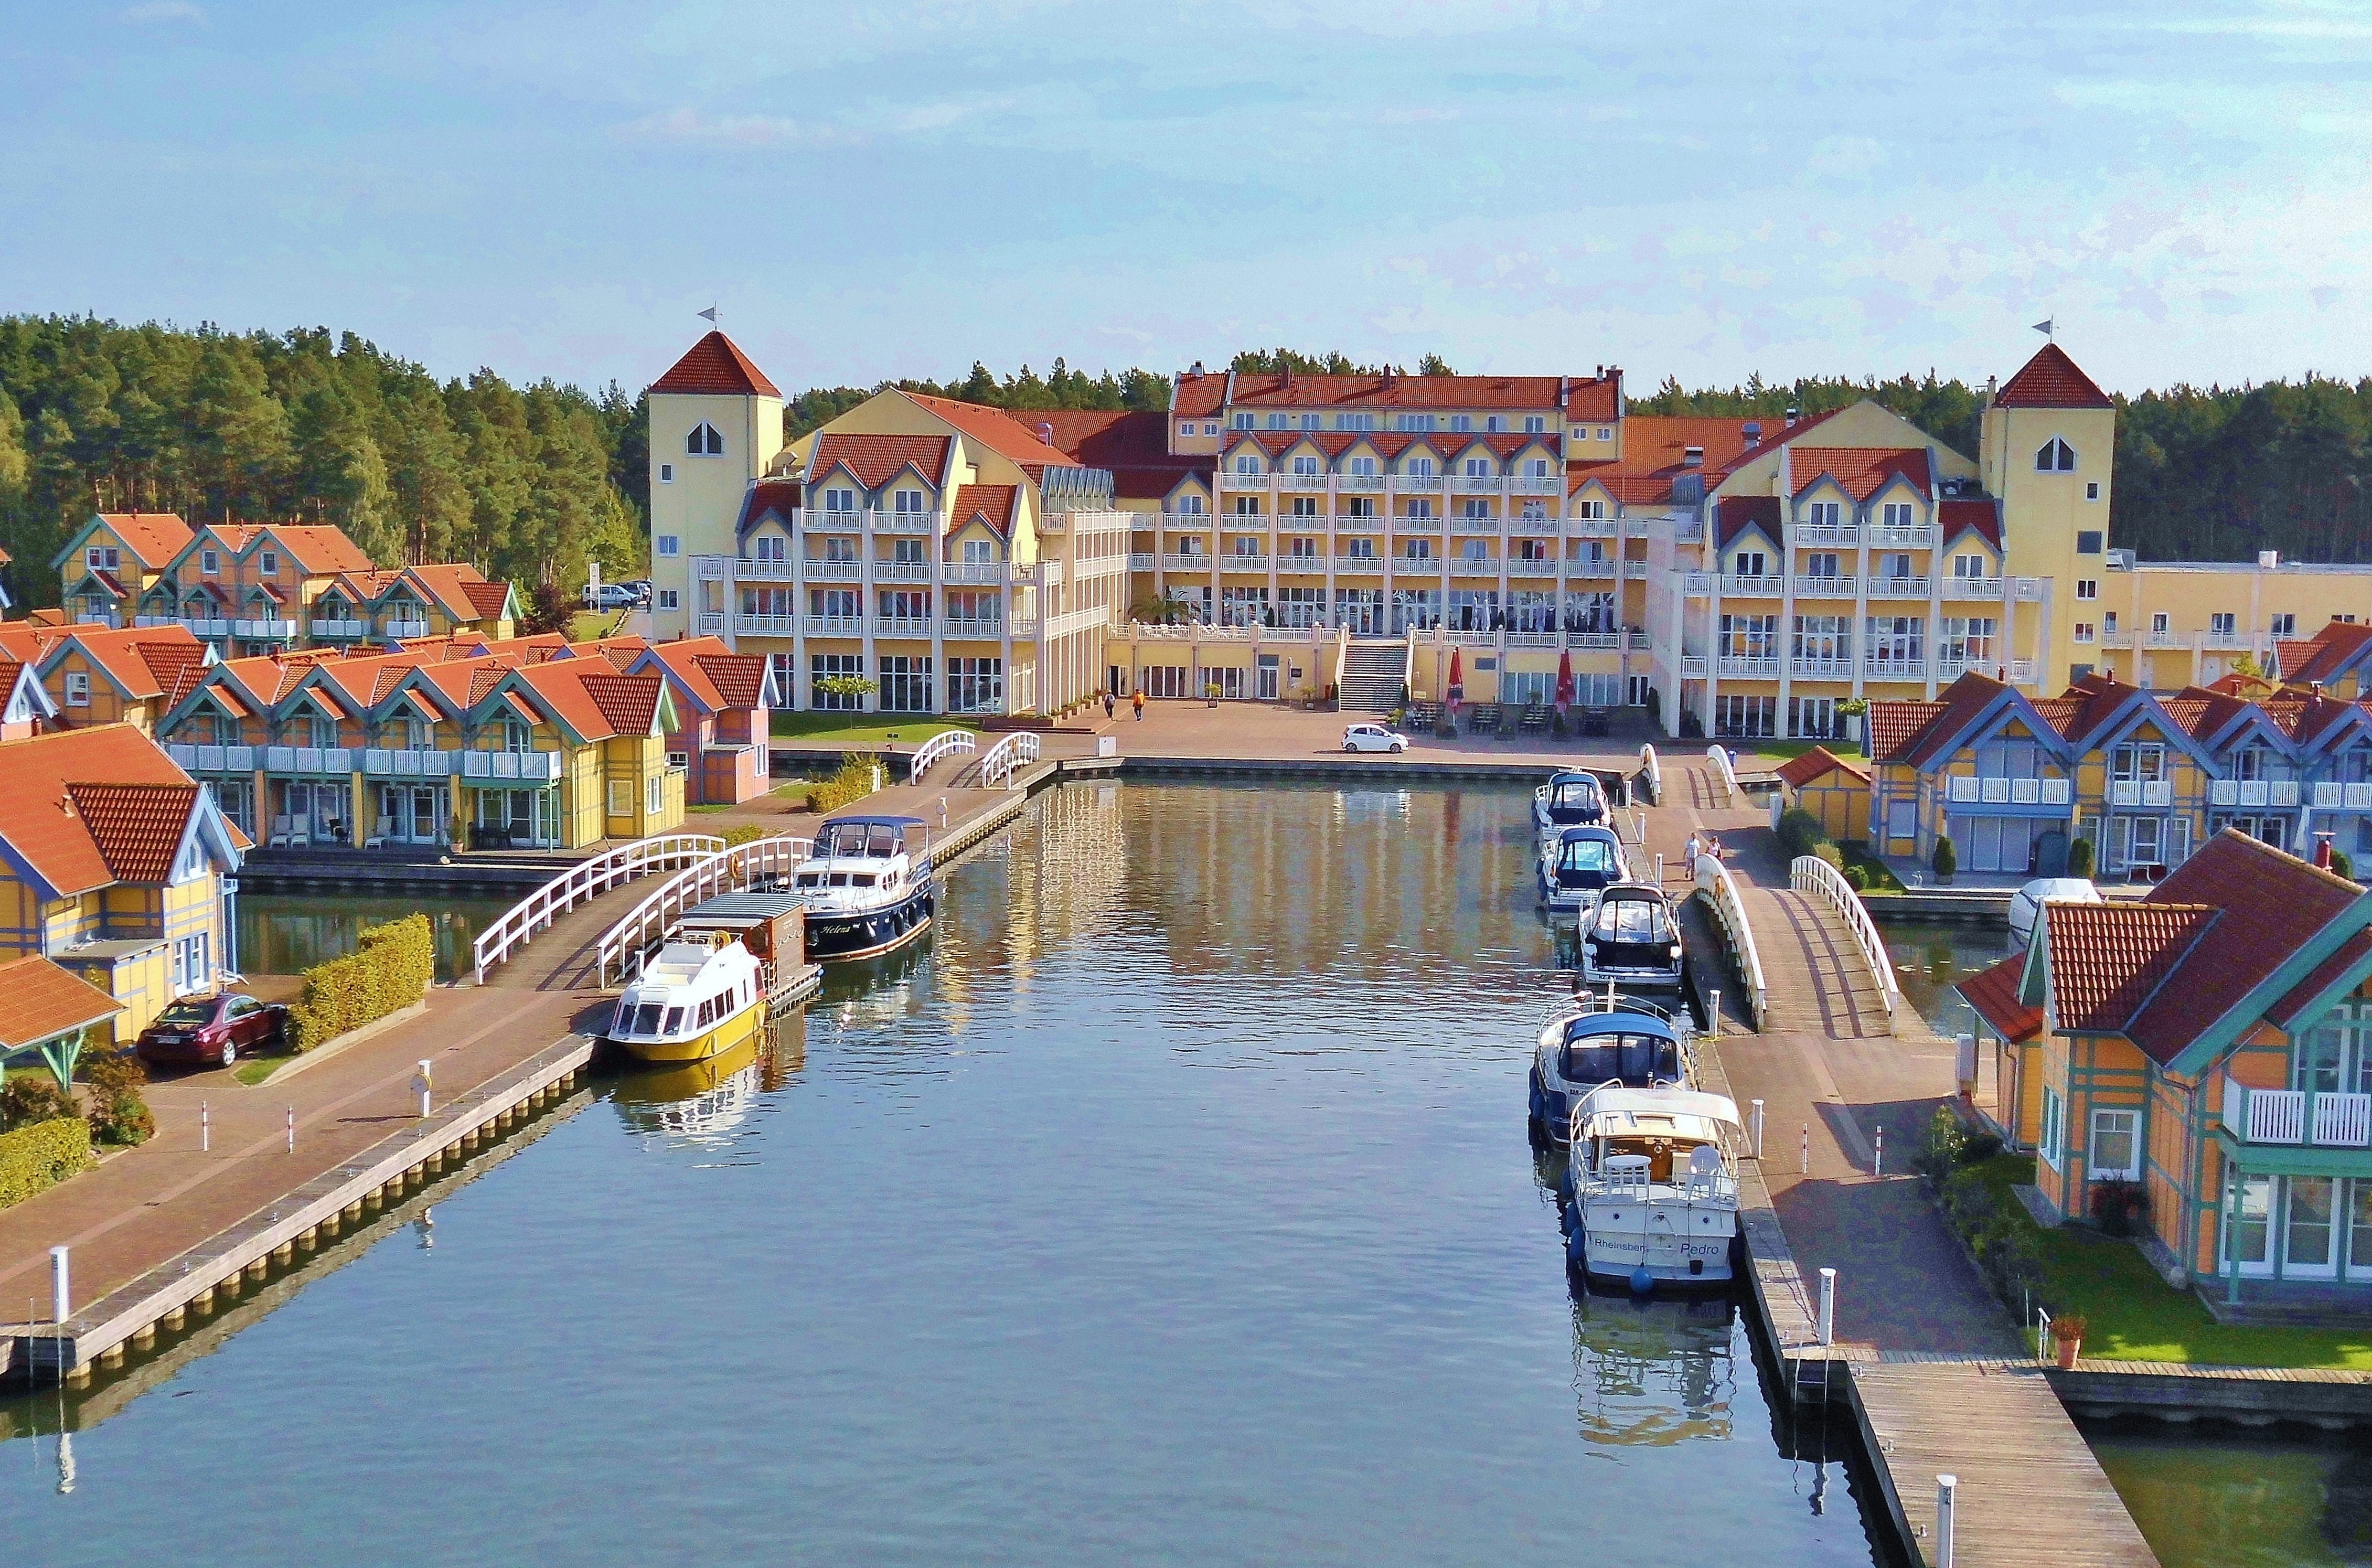
dock, boat, town, building, restaurant, river, canal, vehicle, harbor, marina, port, tourism, waterway, body of water, hotel, germany, channel, brandenburg, landform, rheinsberg, geographical feature, harbor village